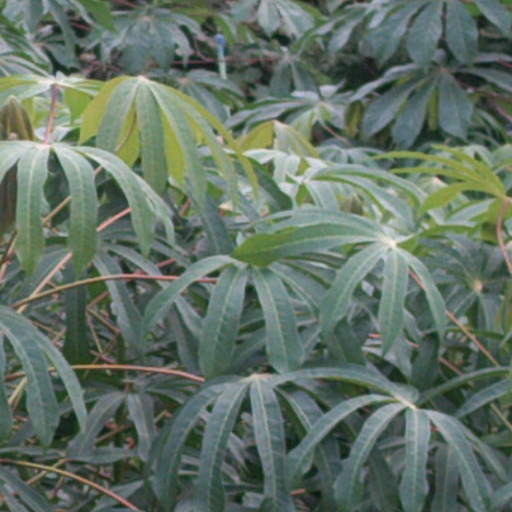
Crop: cassava